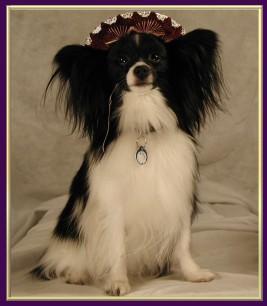
papillon